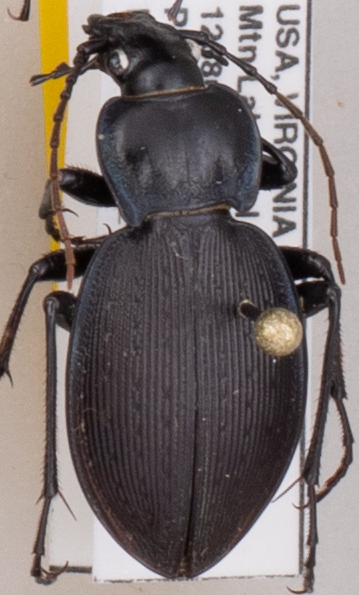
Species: Carabus goryi
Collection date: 2018-06-05
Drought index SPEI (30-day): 0.552
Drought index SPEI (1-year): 0.47
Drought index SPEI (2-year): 0.63